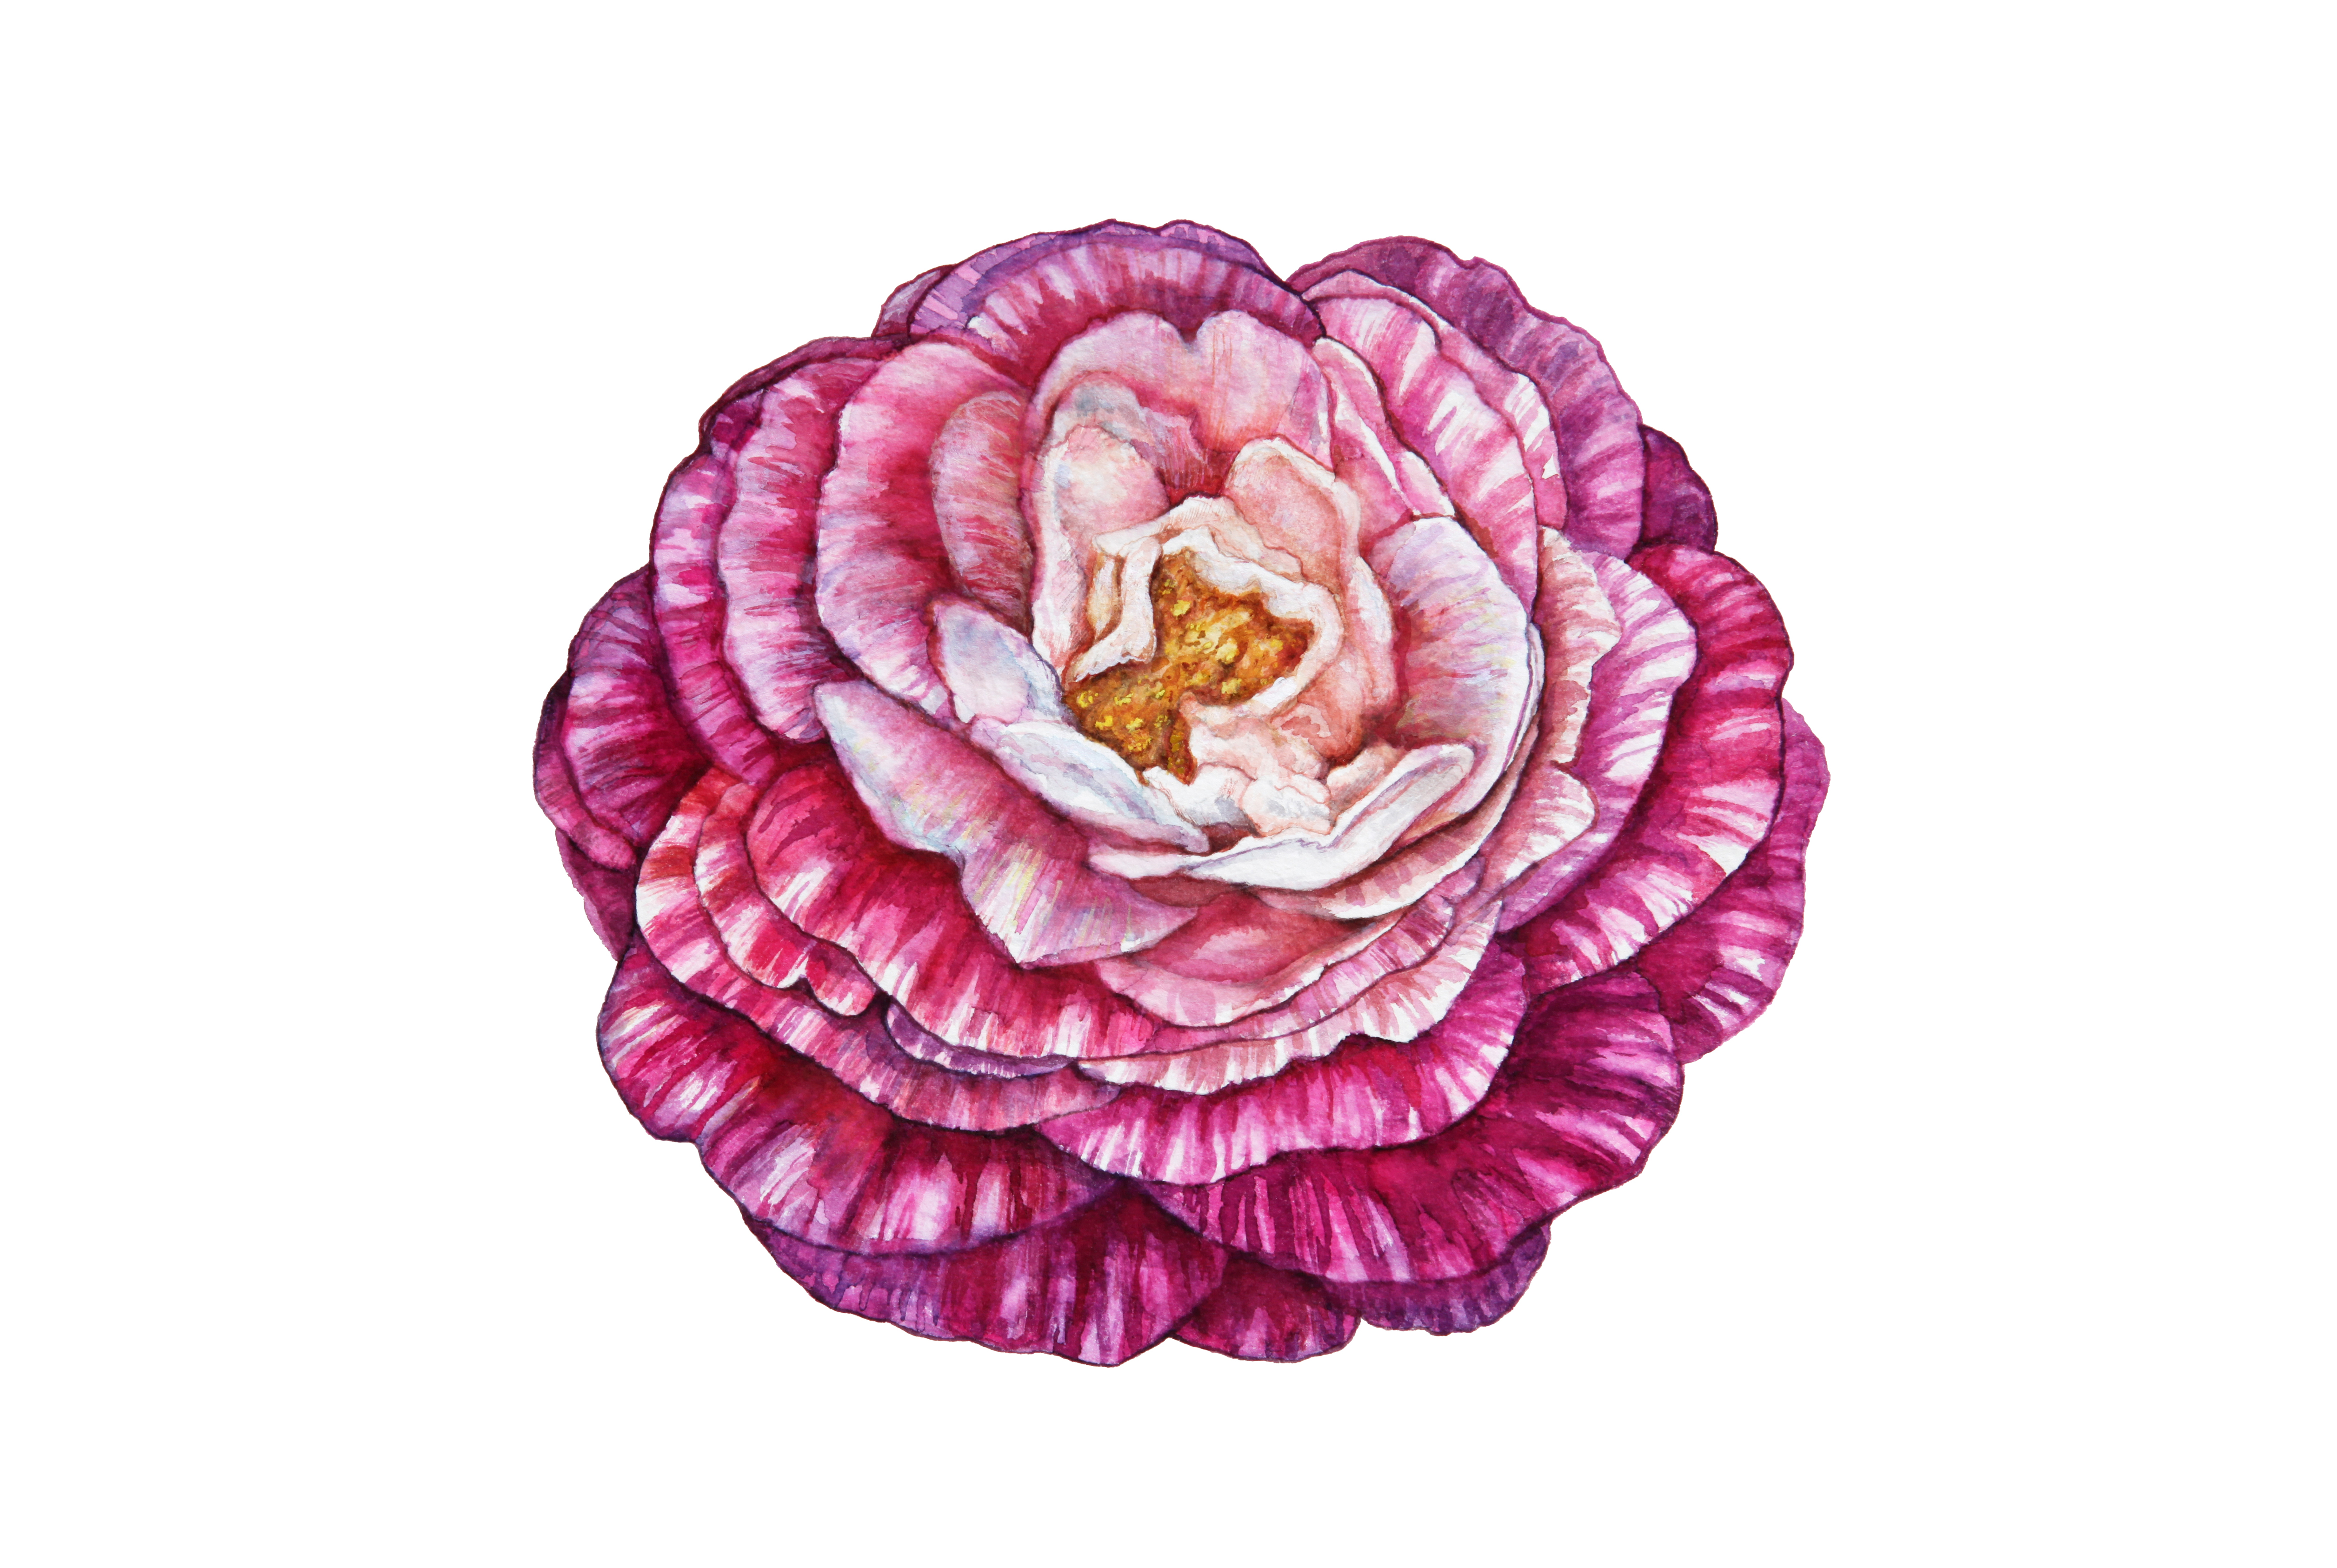
camellia, flower, pink, flowers, pink flower, watercolor, art card, greeting card, floral, creative, artistic, card, cards, blossom, watercolour, watercolors, bloom, illustration, petal, violet, plant, japanese camellia, flowering plant, magenta, cut flowers, peony, rose, artificial flower, Chinese peony, theaceae, rose family, pink family